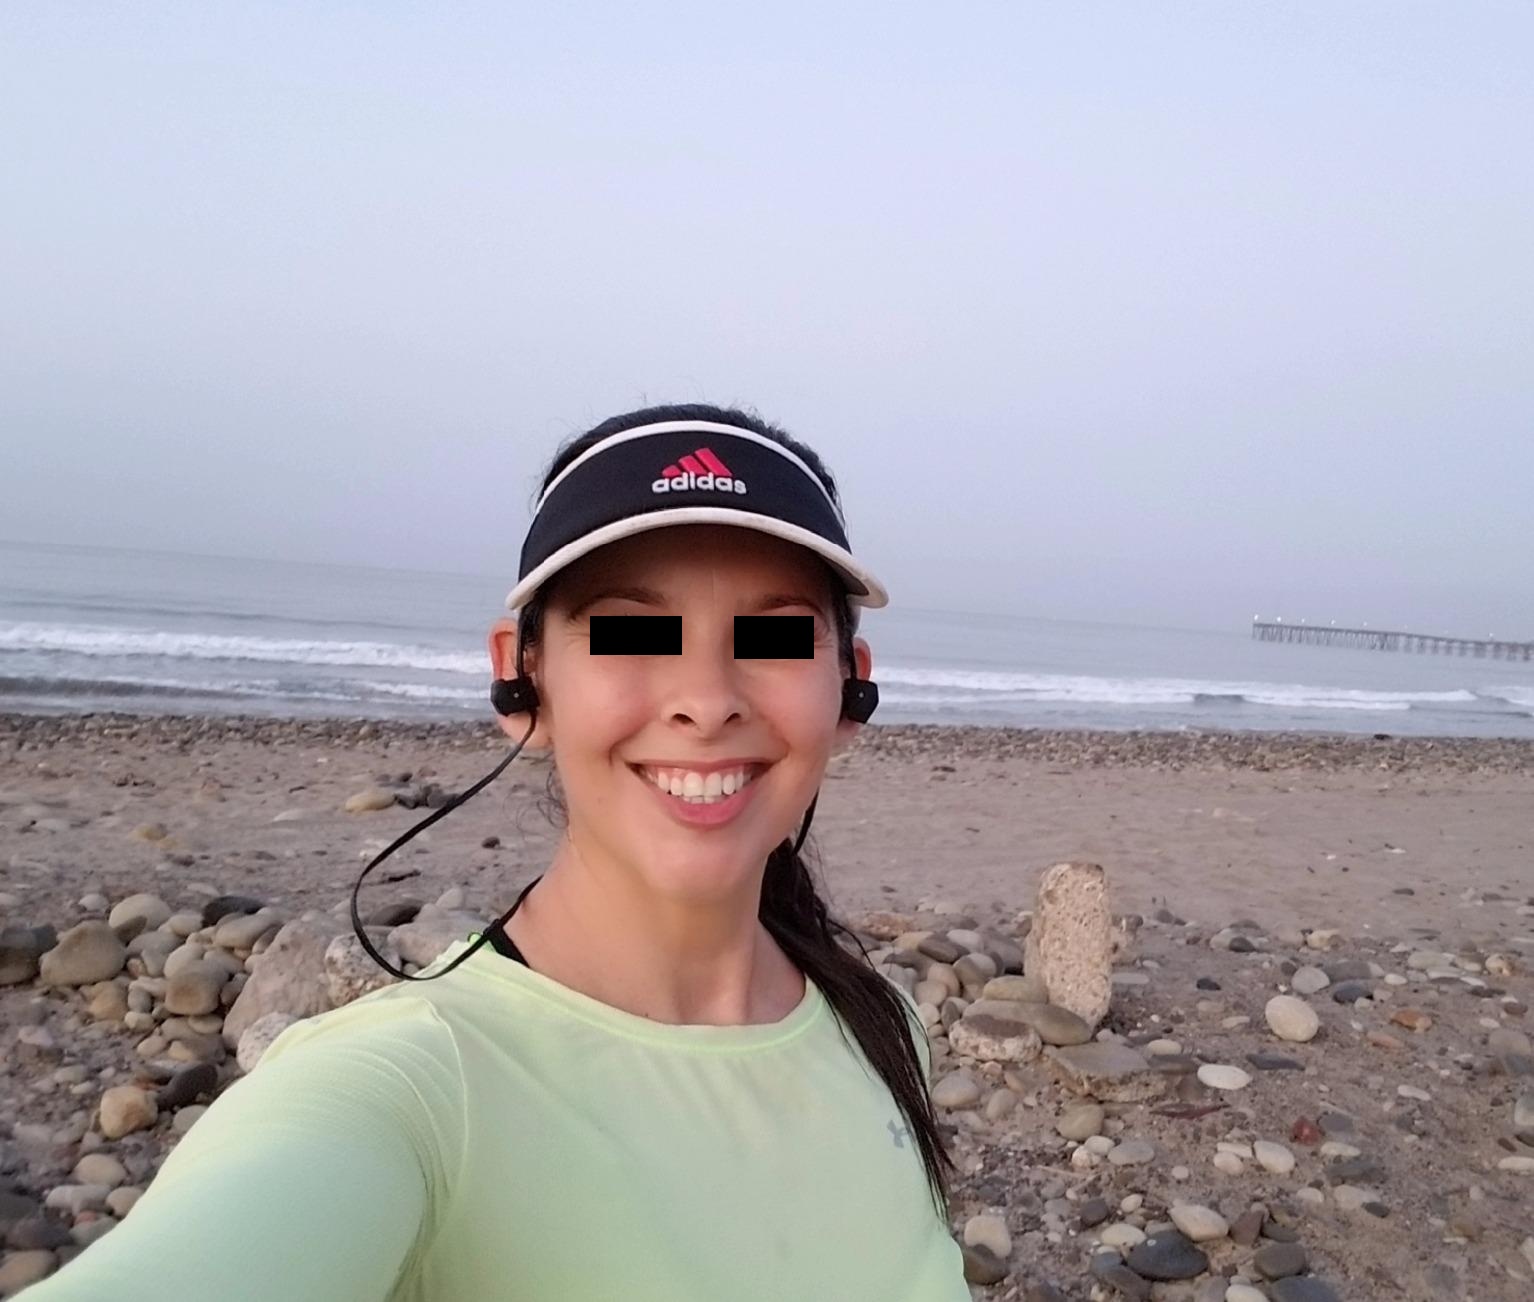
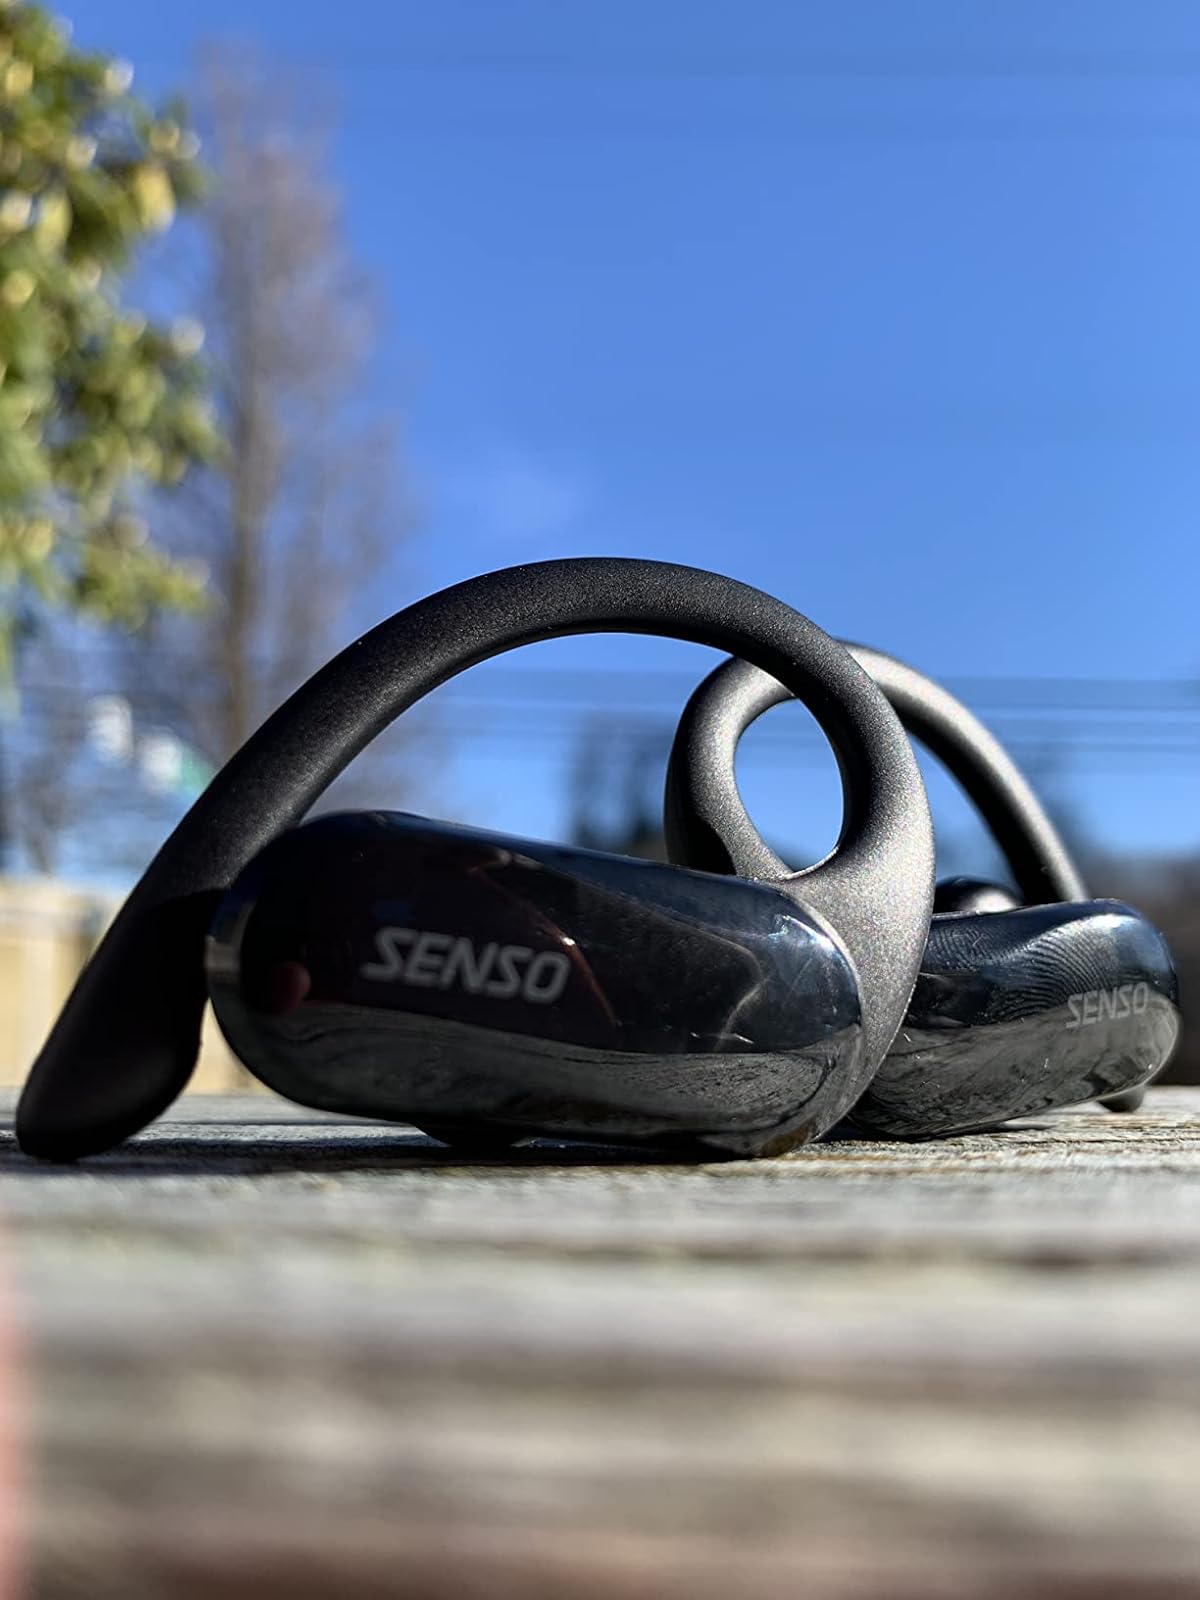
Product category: earbuds
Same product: no